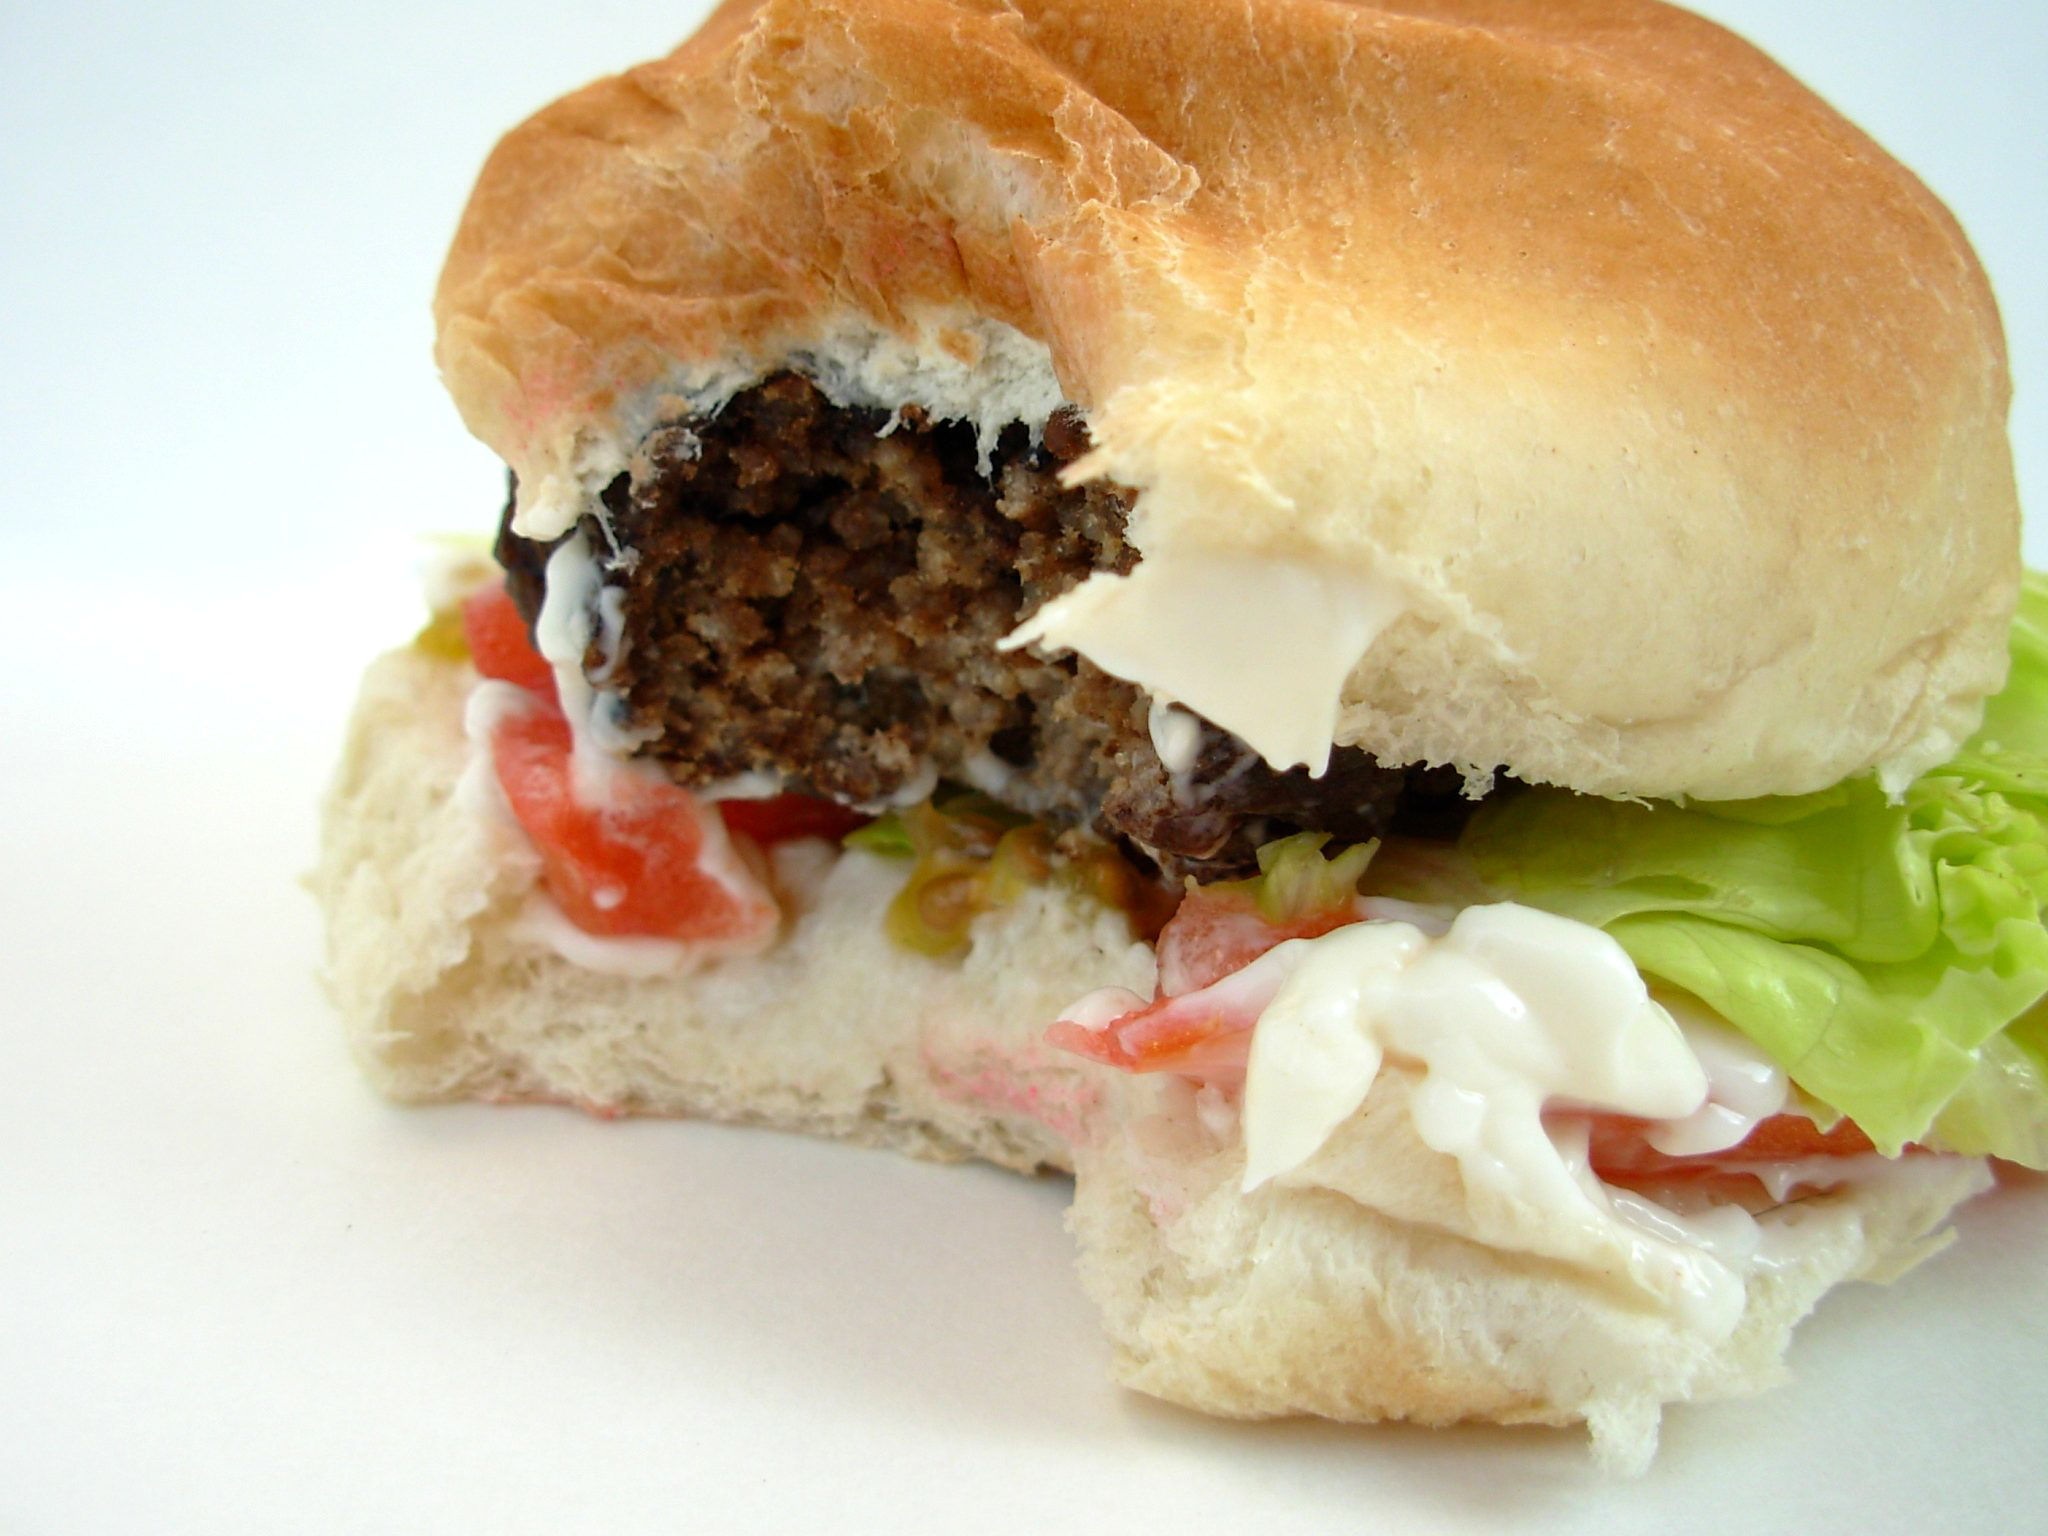
dish, food, produce, junk, snack, fast food, meat, lunch, cuisine, delicious, bread, hamburger, burger, sandwich, calories, cheeseburger, eating, american, nutrition, tomatoes, ciabatta, fast, slider, baked goods, mayonnaise, unhealthy, junk food, fatty, breakfast sandwich, mcdonald's, industrial food